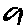
Label: 9